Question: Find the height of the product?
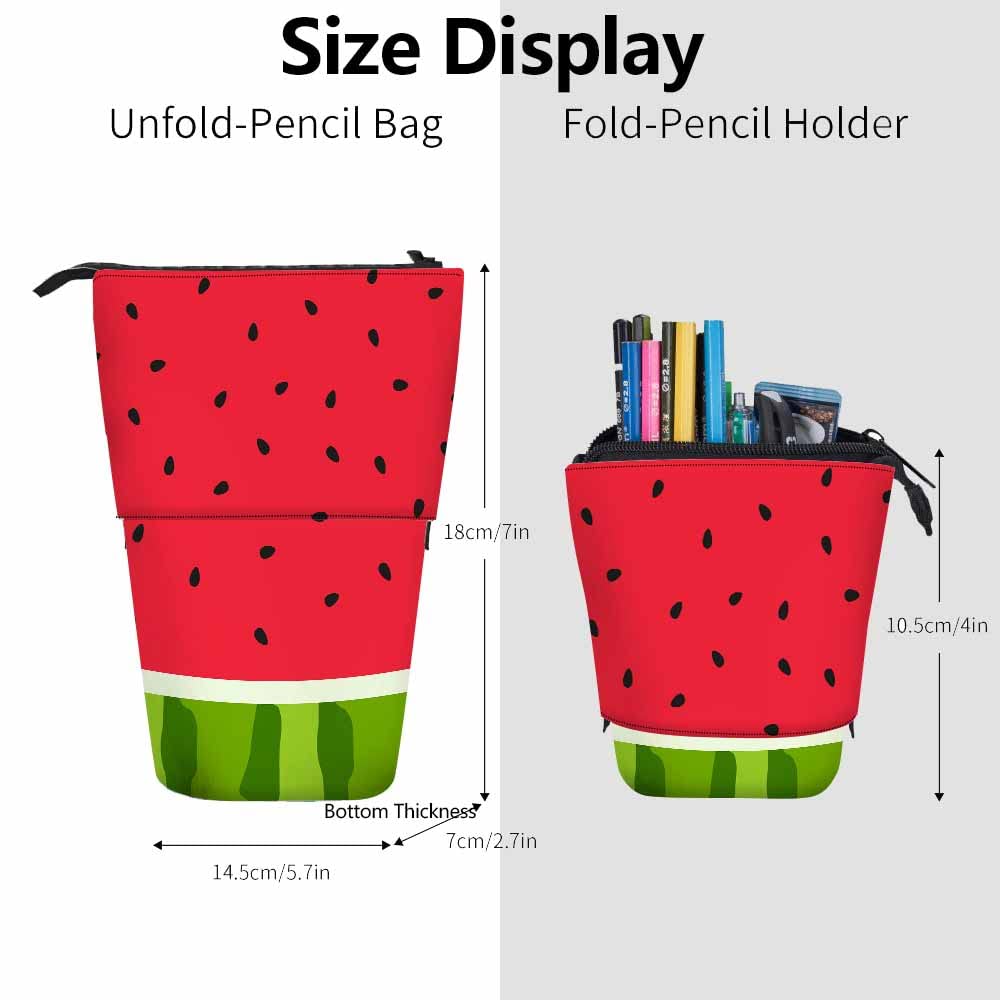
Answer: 18.0 centimetre